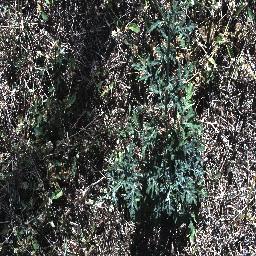
Label: parthenium